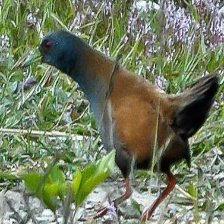
Species: BLACK TAIL CRAKE
Scientific name: AMAURORNIS BICOLOR